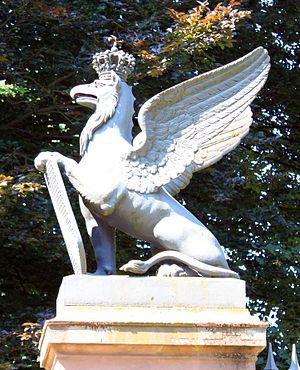
Griffon, Karlsruhe, Allemagne